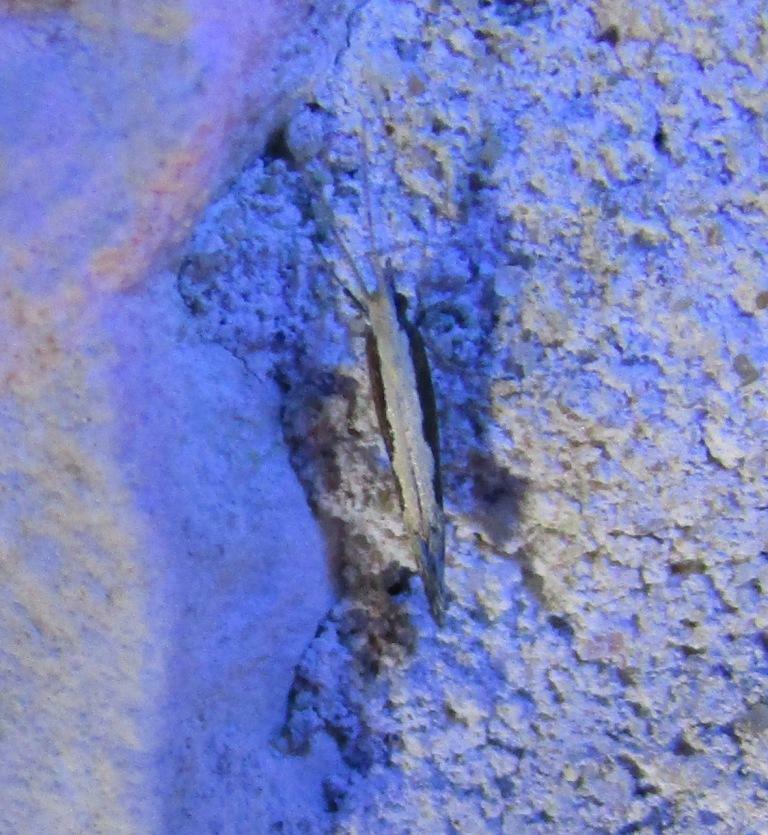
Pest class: diamondback_moth